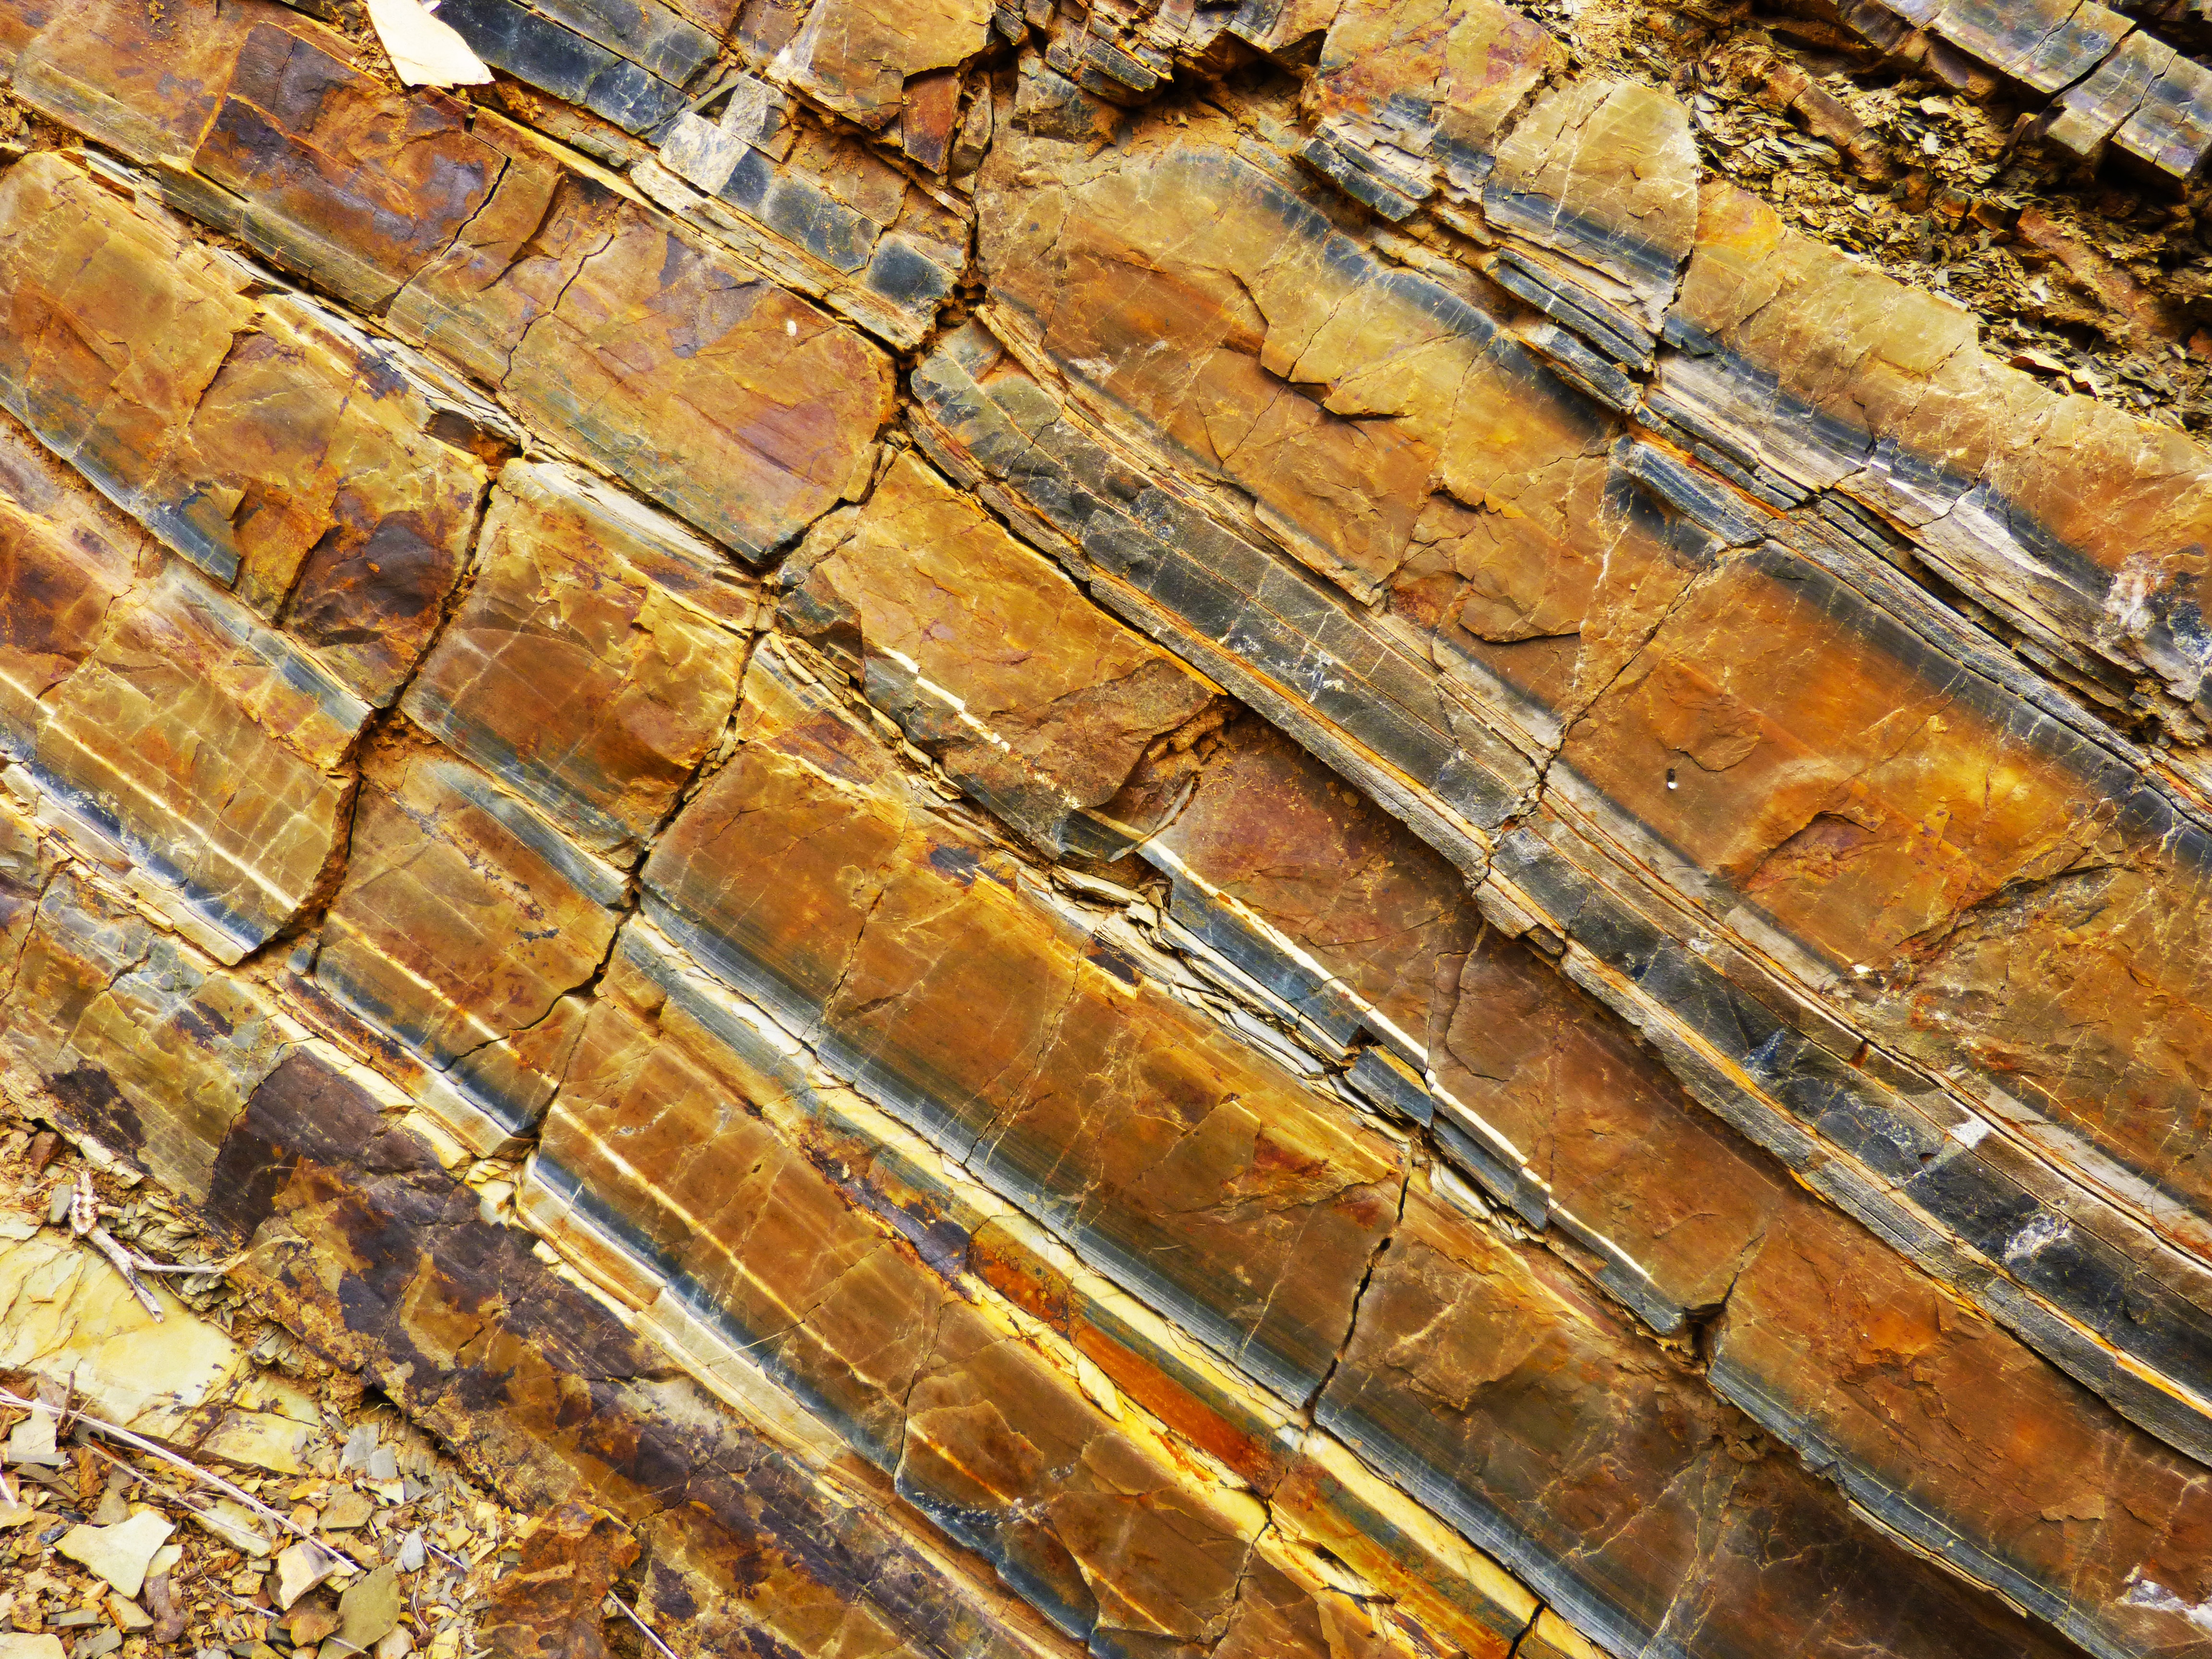
rock, wood, texture, floor, wall, formation, brown, soil, stone wall, yellow, brick, lumber, material, slate, rocks, stones, geology, gold, layers, brickwork, ancient history